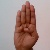
The image shows a hand gesture representing the letter 'B' in Indian Sign Language.